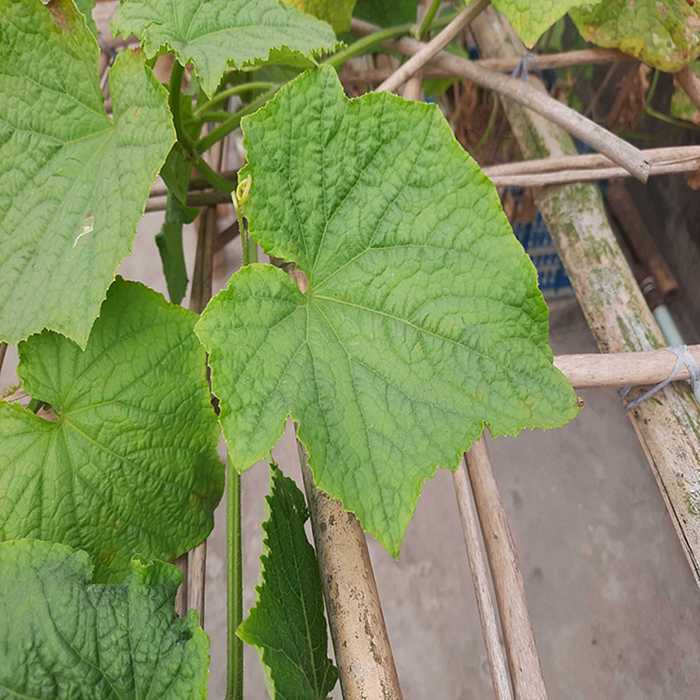
Plant: Cucumber
Label: Fresh leaf